Haitians in the Dominican Republic

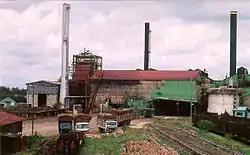
A sugar factory in Consuelo

However, the arrival of Haitians to the rest of the country began after the United States occupation of Haiti and the Dominican Republic around 1916, when US-owned sugar companies imported, annually, thousands of Haitian workers to cut costs.